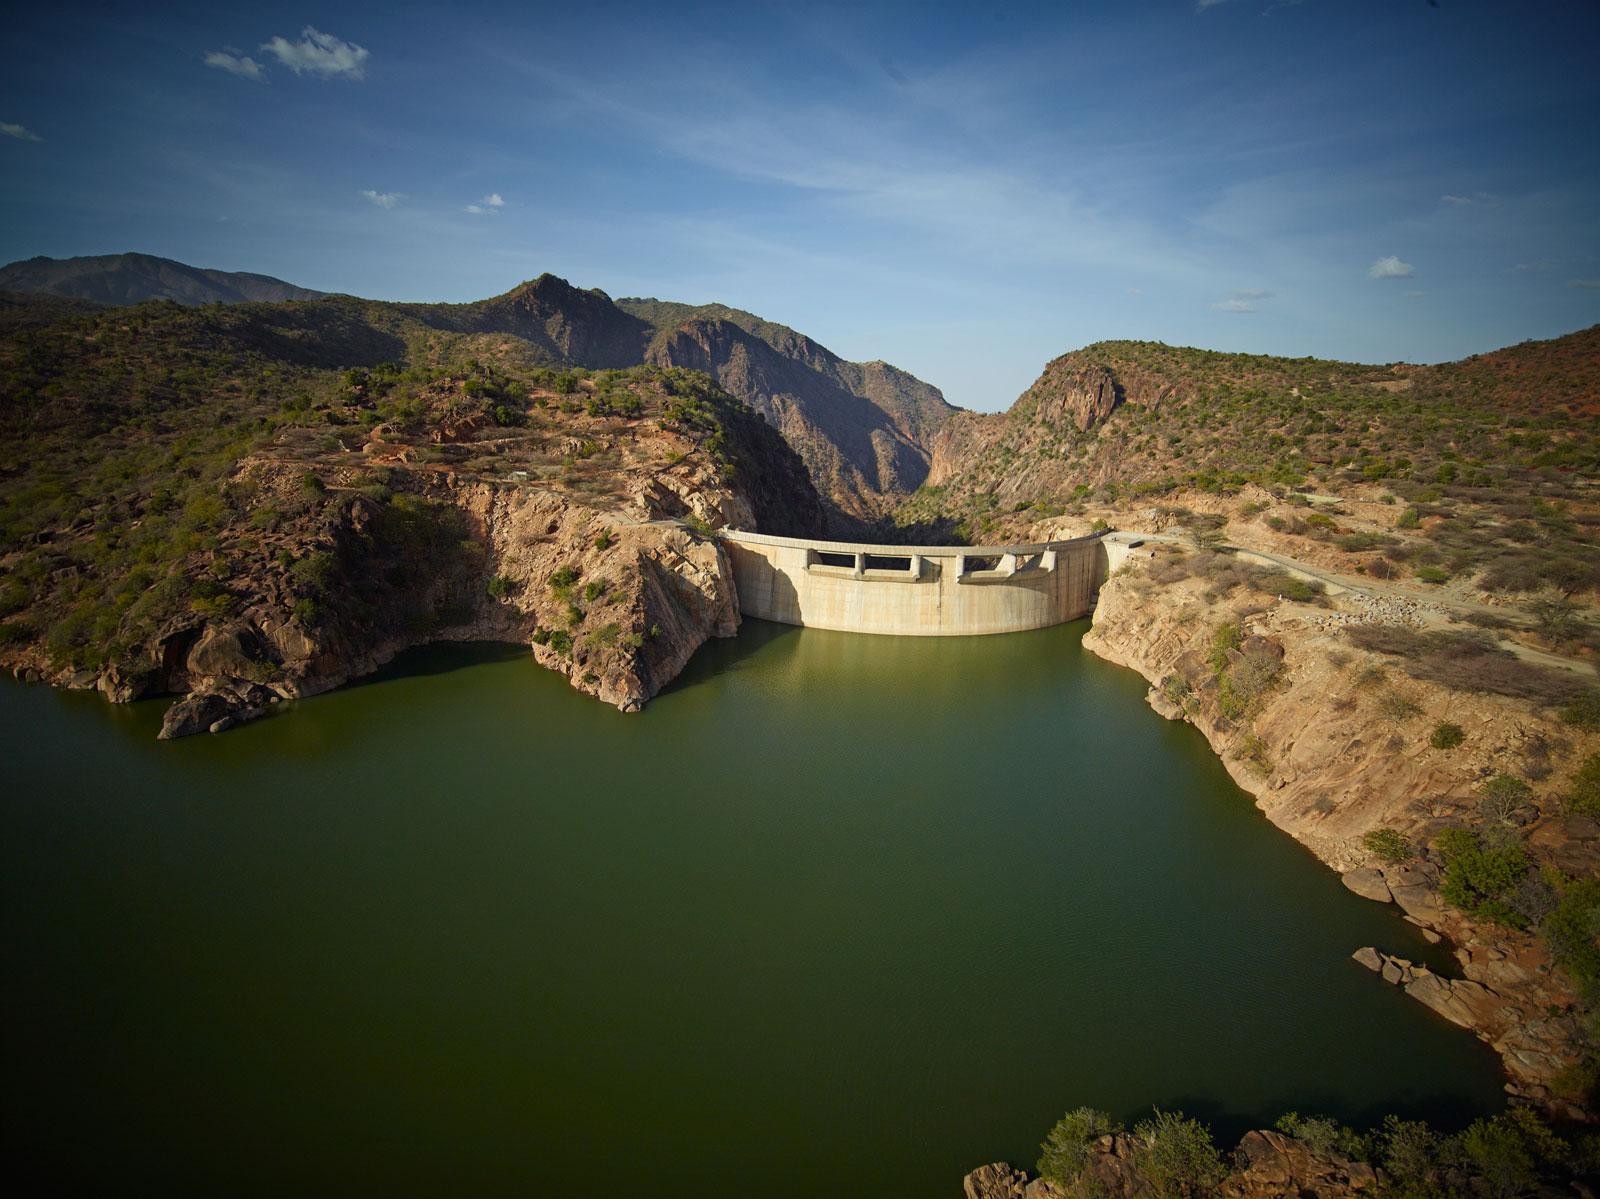
Mandhari nzuri ya kuvutia inayopambwa vizuri kwa ardhi yenye udongo mzuri, vyanzo vya maji, milima mikubwa inayoyozunguka eneo hilo, lililopambwa kwa ardhi yenye udongo na kufunikwa kwa mawingu mepesi,